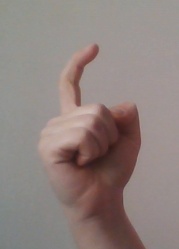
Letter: ra